George Scott Railton

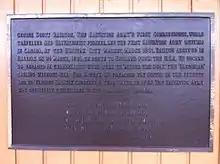
Railton held the first Salvation Army meeting in Canada - Plaque, Halifax, Nova Scotia

In October 1872 Railton travelled to London to commence his work for The Christian Mission, (renamed The Salvation Army in 1878 at a meeting at which Railton was present), and for some years he lived in the Booth household as William Booth's secretary. He became the acting editor of 'The Christian Mission Magazine' and in September 1873 was appointed General Secretary to The Christian Mission.